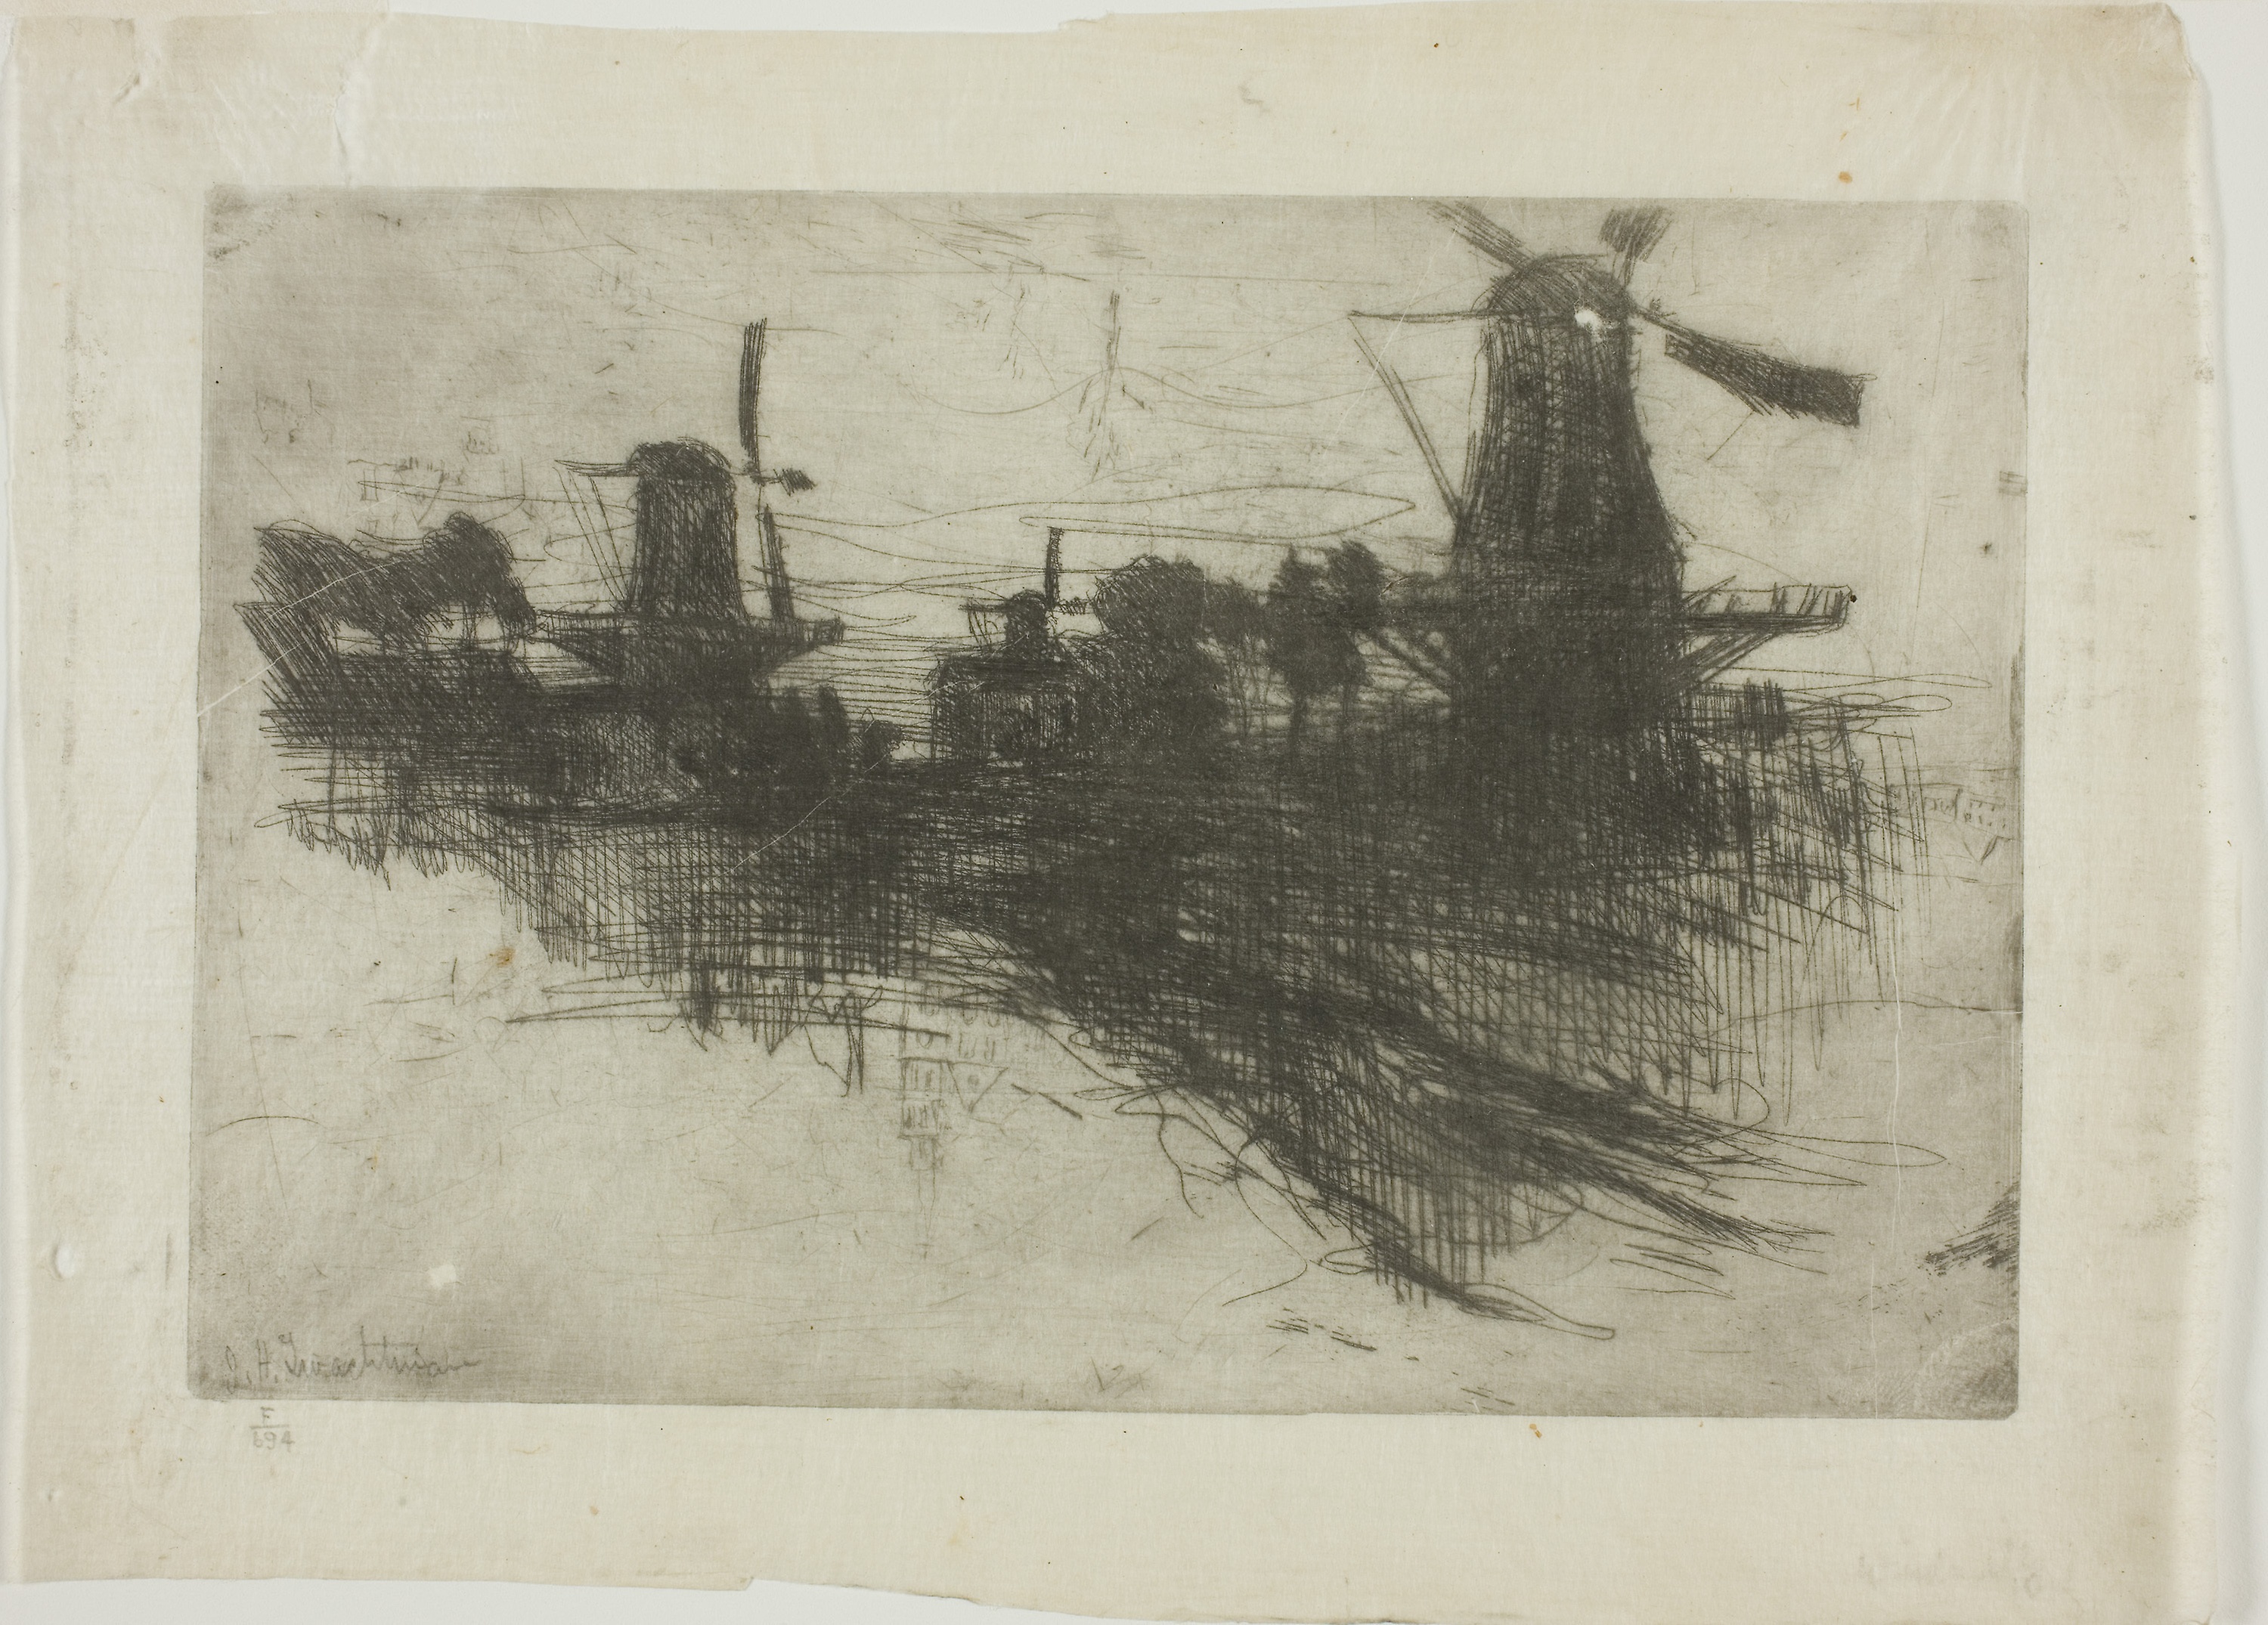
painting, art, visual arts, history, artwork, drawing, modern art, picture frame